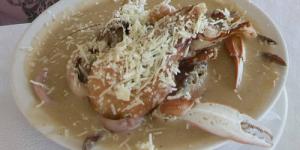
mariscada salvadorena